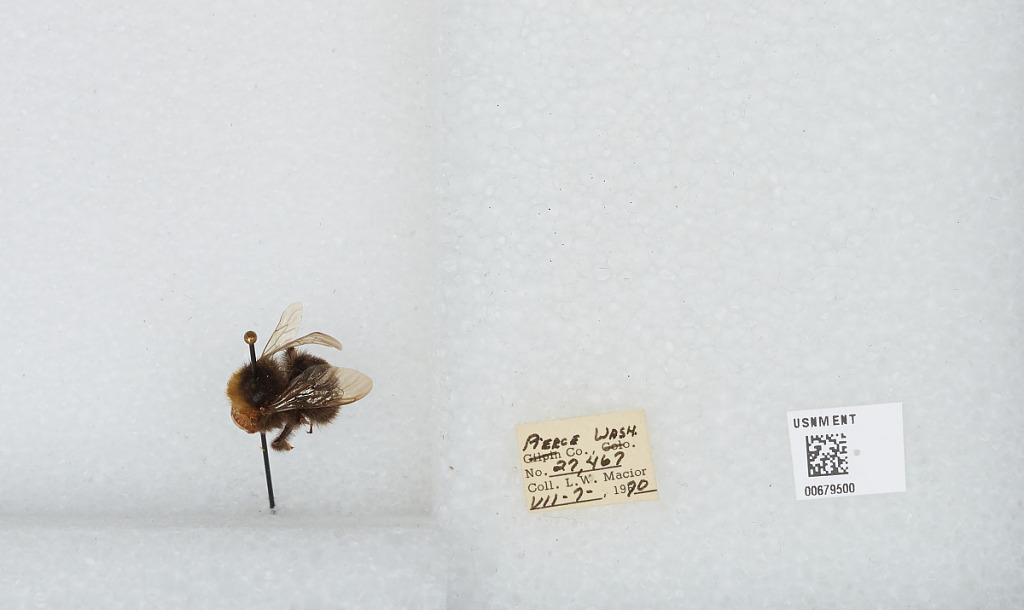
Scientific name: Bombus (Bombus) occidentalis Greene
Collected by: L. Macior
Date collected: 1970-7-7
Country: United States
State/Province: Washington
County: Pierce
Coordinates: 47.05, -122.12